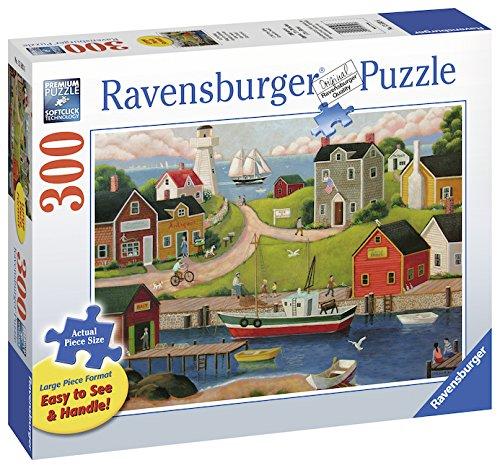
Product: Ravensburger 13593 Gone Fishin' 300 Piece Large Pieces Jigsaw Puzzle for Adults - Every Piece is Unique, Softclick Technology Means Pieces Fit Together Perfectly
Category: Toys & Games | Puzzles | Floor Puzzles
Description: Great Condition.
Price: $18.50
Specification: ProductDimensions:12x10x2.8inches|ItemWeight:1.72pounds|ShippingWeight:1.77pounds(Viewshippingratesandpolicies)|ASIN:B07B4CRCFX|Itemmodelnumber:13593|Manufacturerrecommendedage:12yearsandup